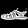
Label: Sandal